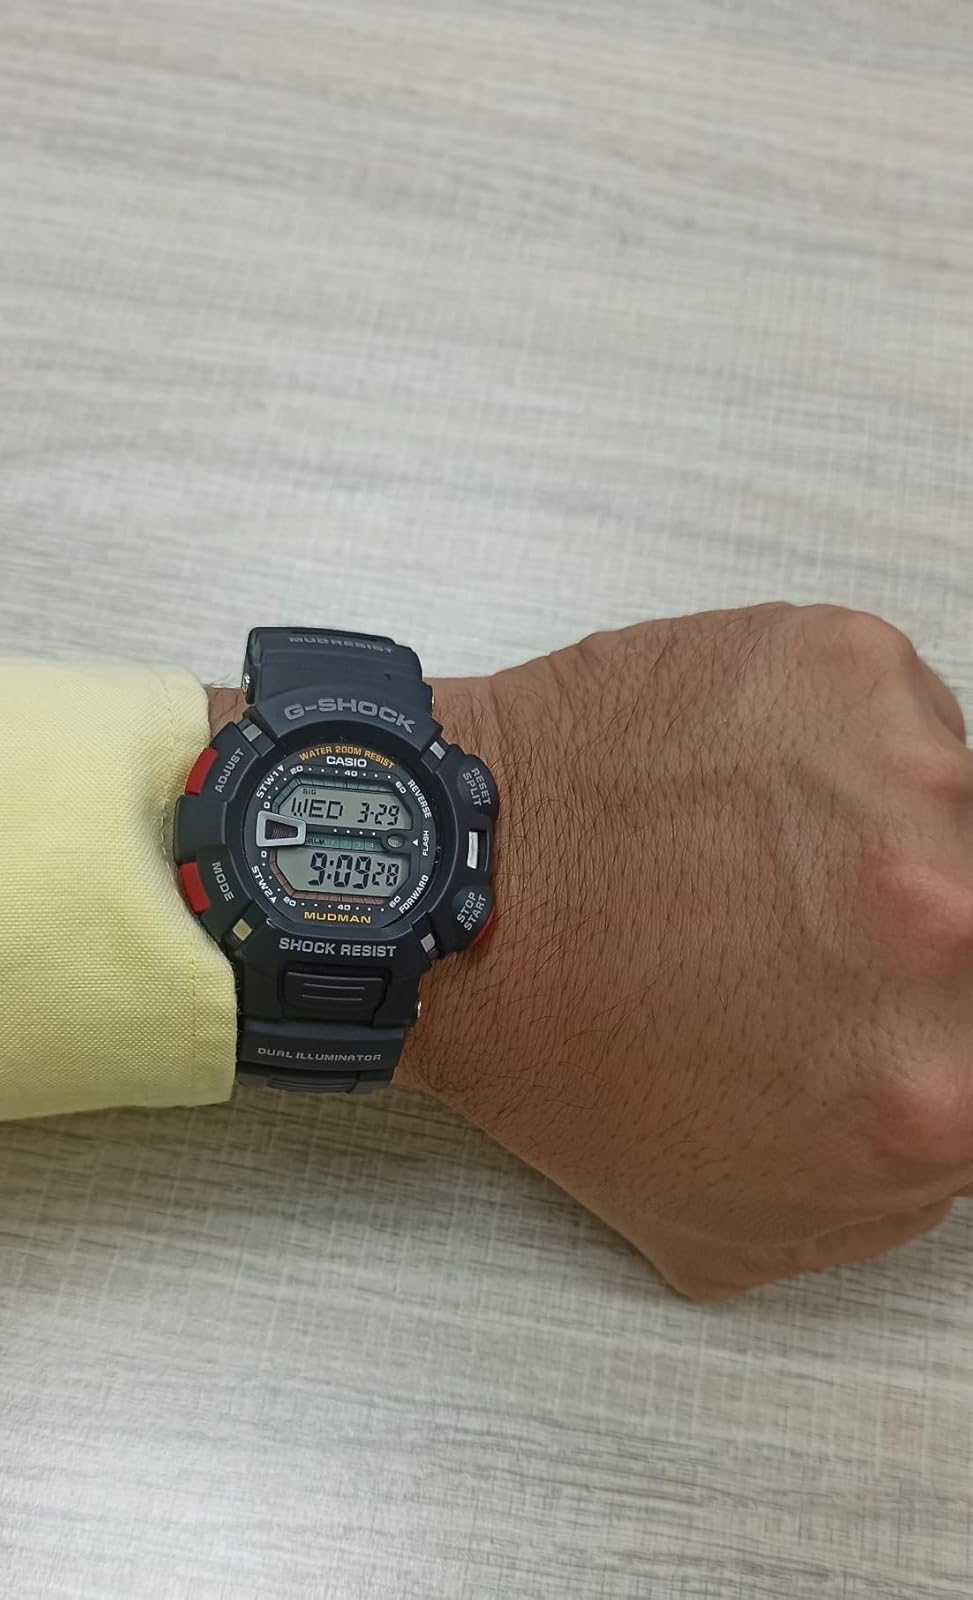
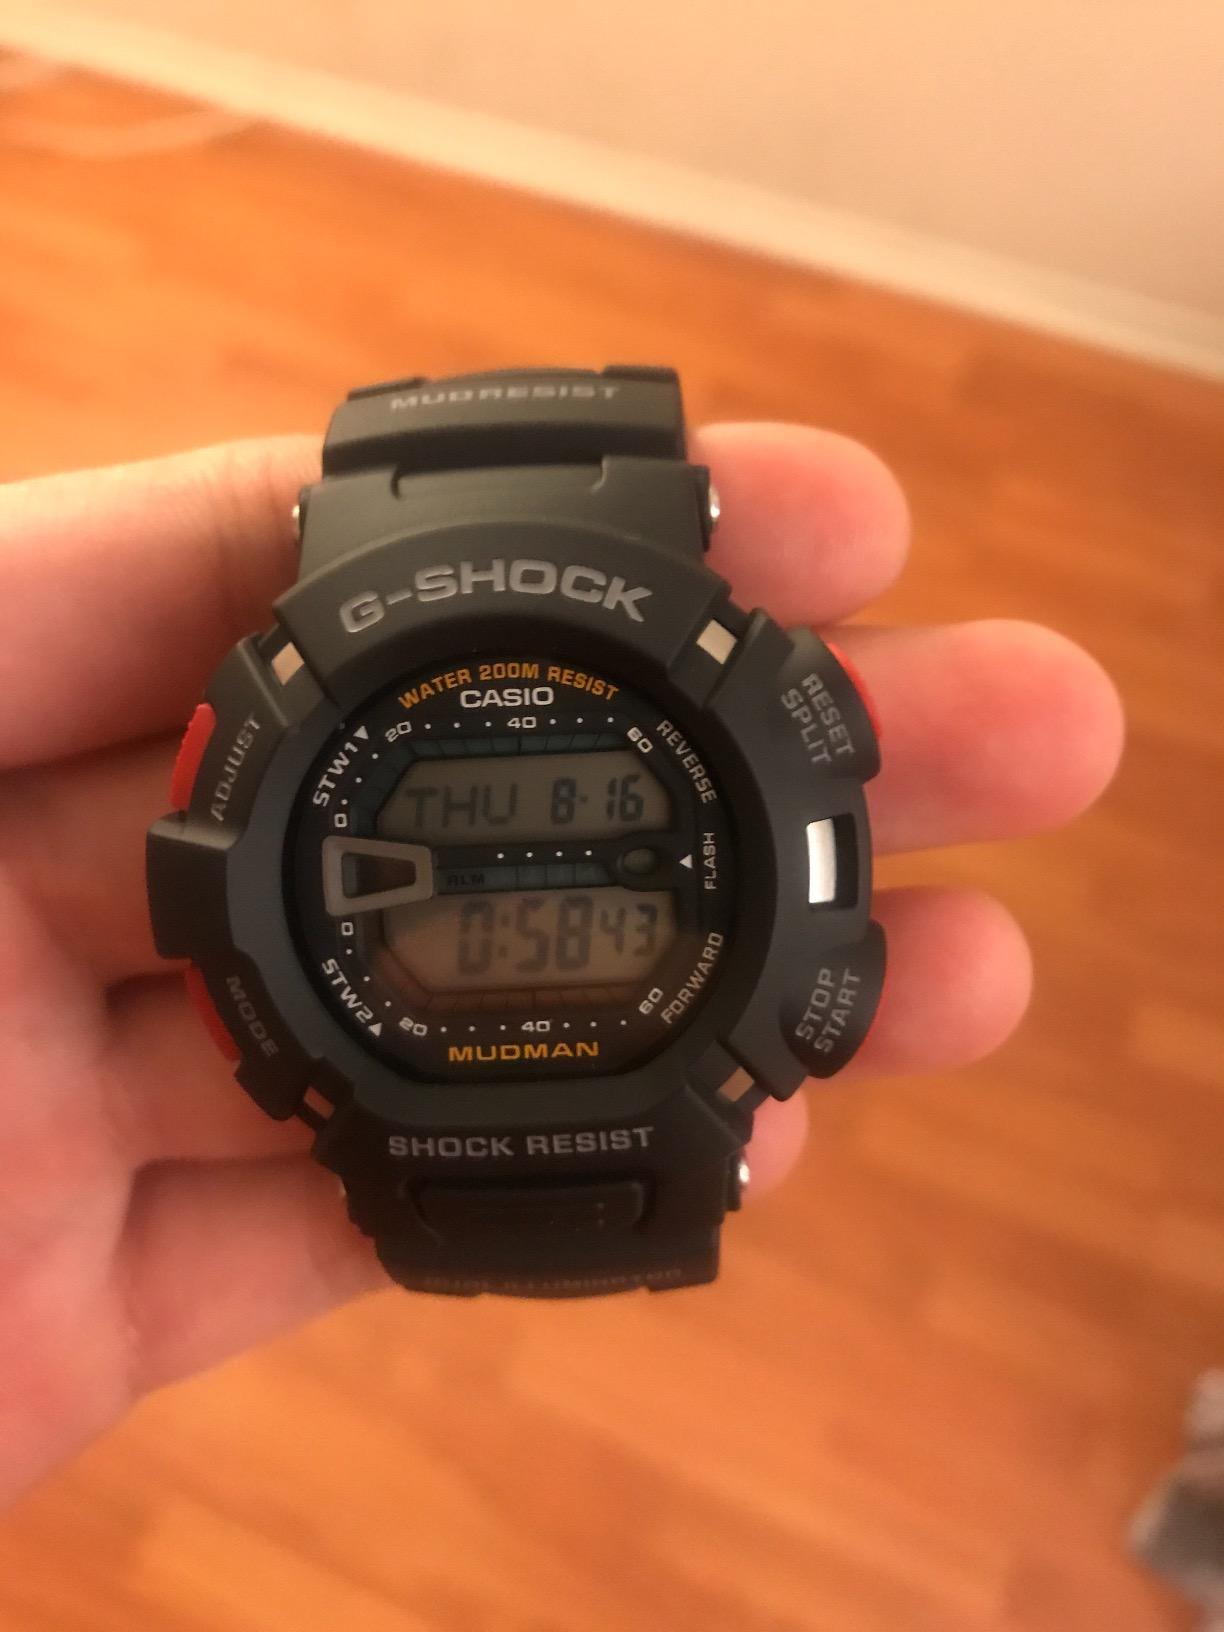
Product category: accessories_watch
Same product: yes